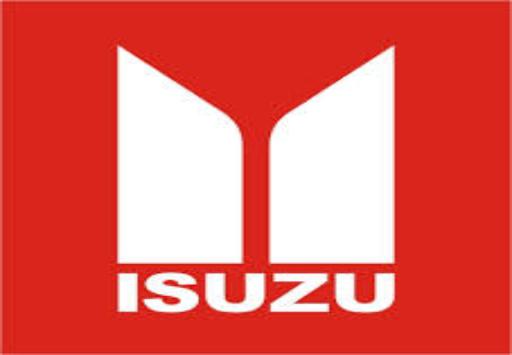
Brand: Isuzu-1
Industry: Transportation